Marvin Ramirez

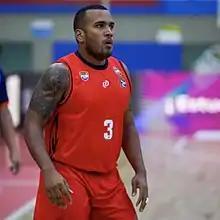
Marvin Ramirez Team Cali

Marvin Bryant Ramirez (born May 20, 1989) is a Colombian professional basketball player for Team Cali. of the Division Profesional de Baloncesto Colombiano (DPB).